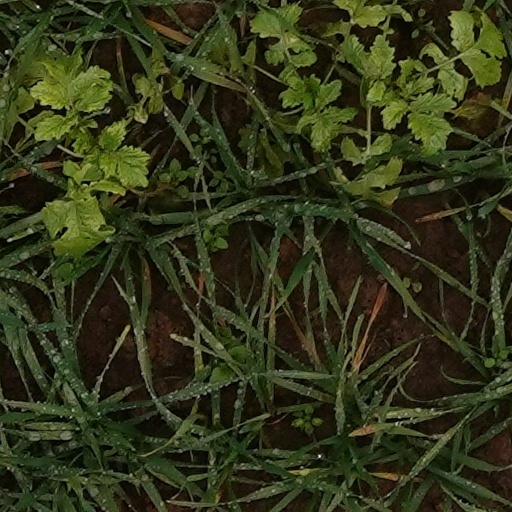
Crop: wheat